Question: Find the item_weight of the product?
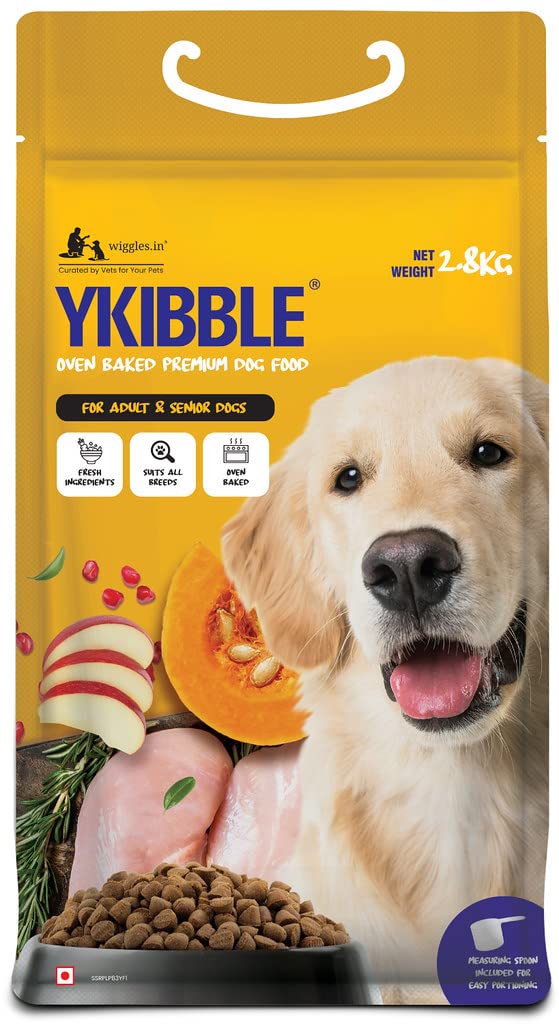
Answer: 2.8 kilogram